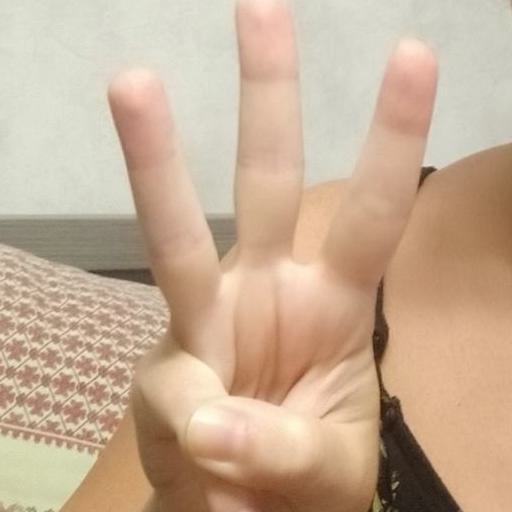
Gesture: three